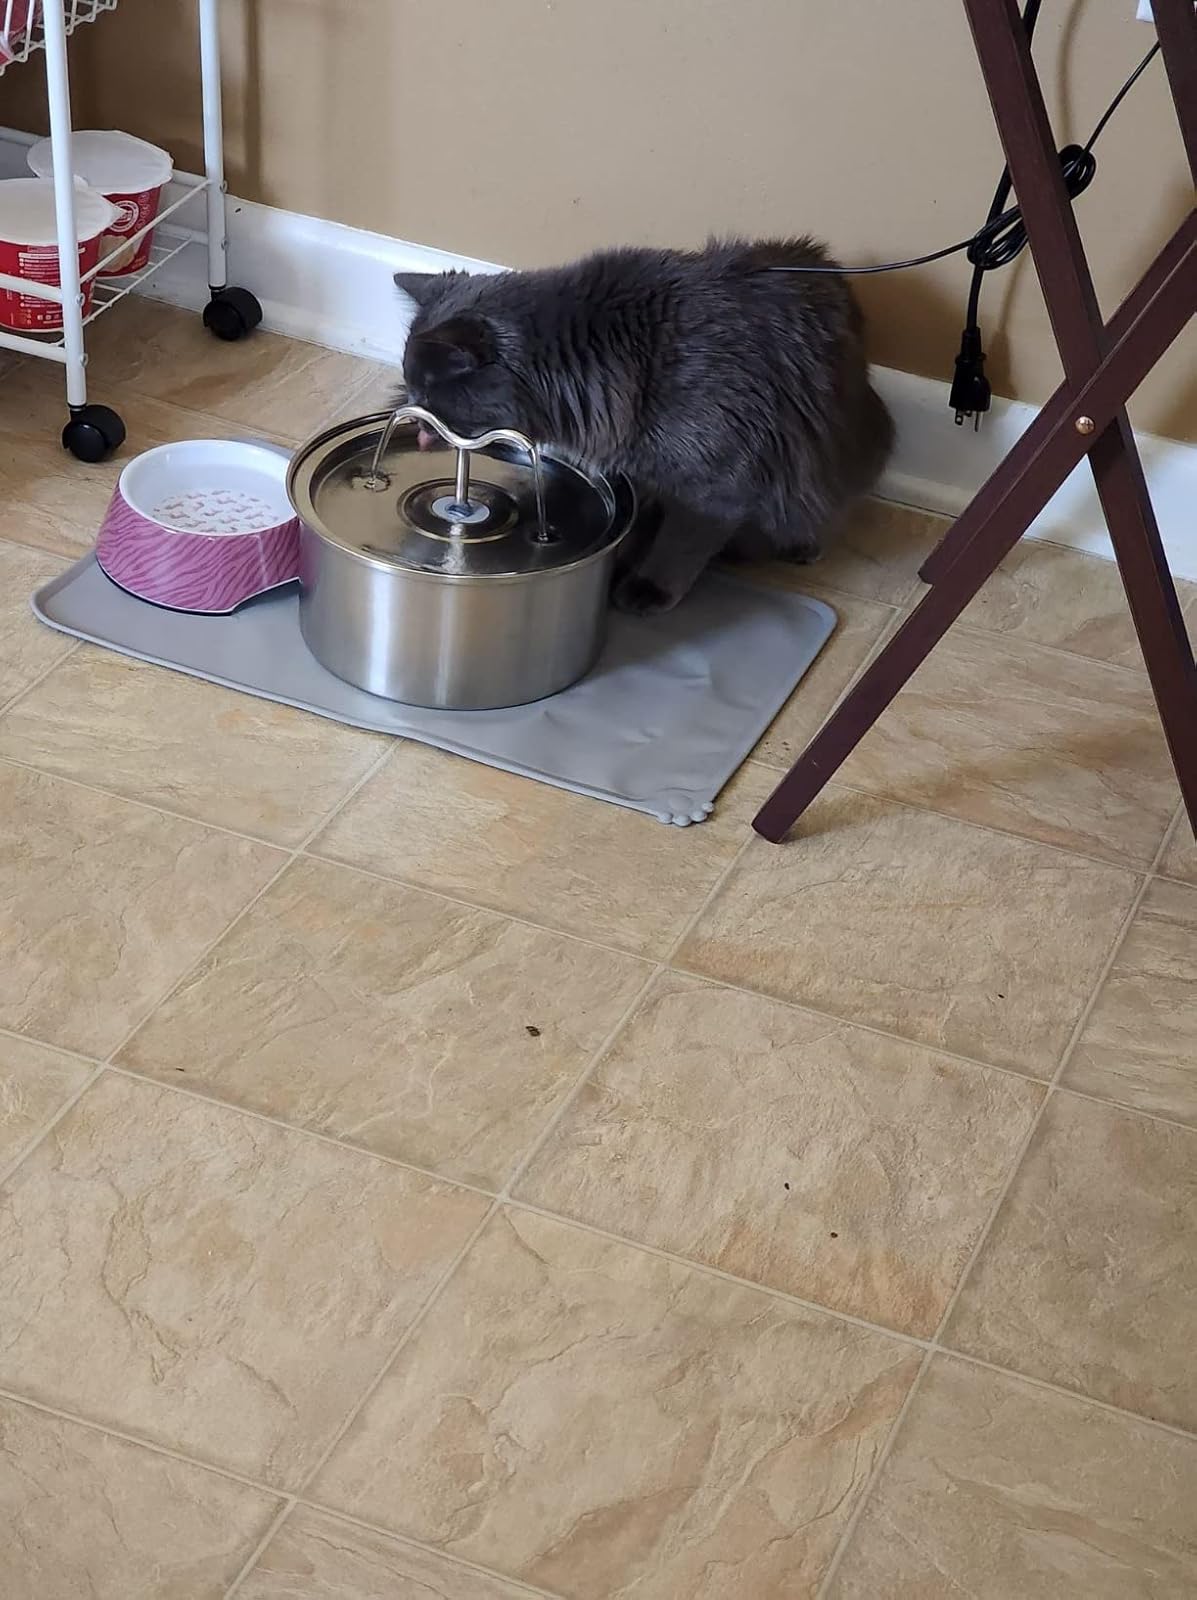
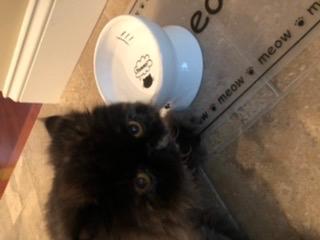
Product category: items_bowl
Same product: no